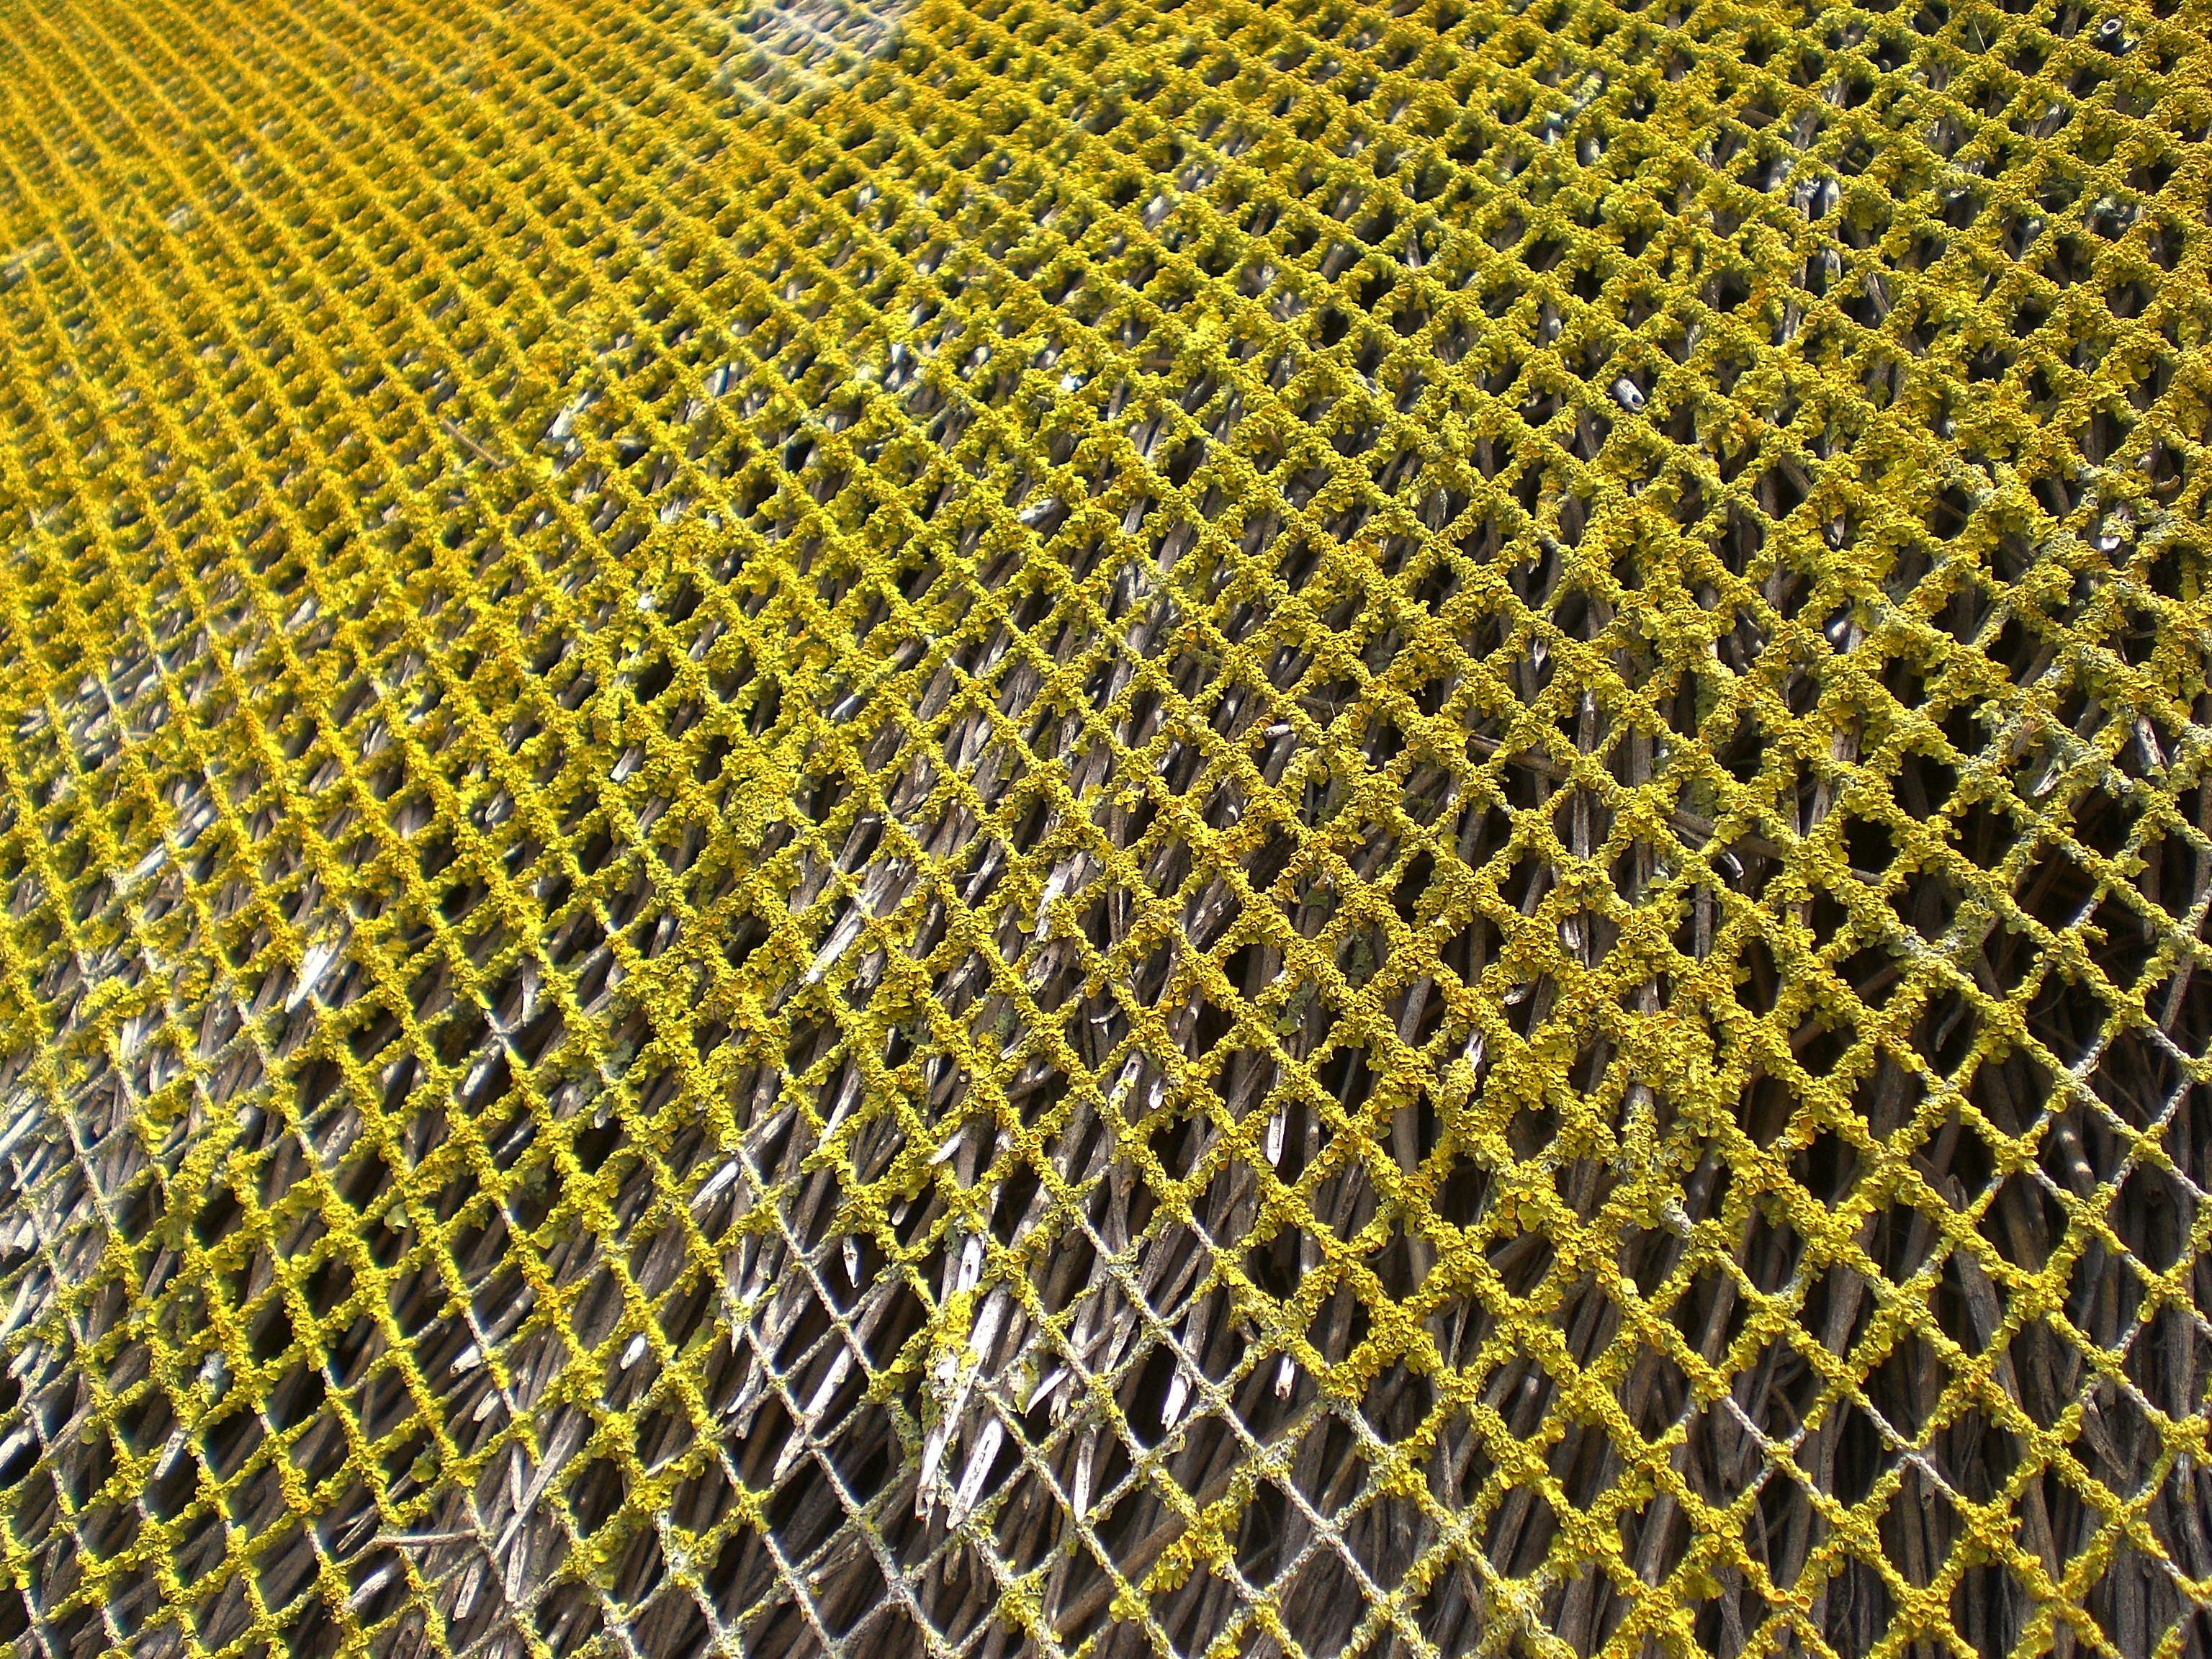
texture, leaf, pattern, yellow, material, circle, weave, thatched roof, art, design, net, mesh, grid, network, honeycomb, flooring, chain link fencing